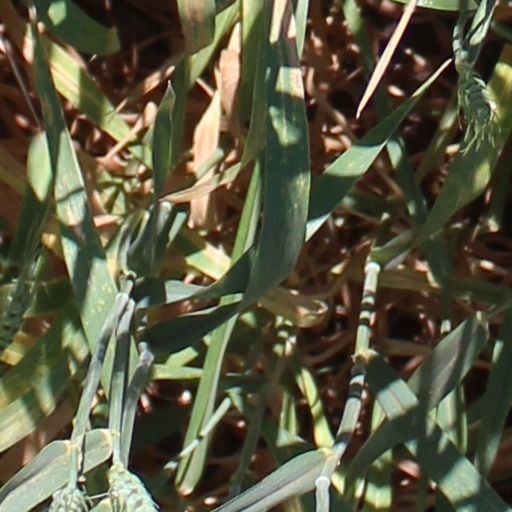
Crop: wheat